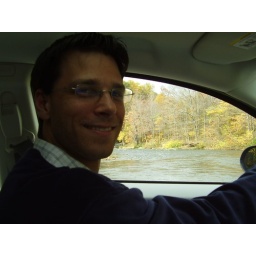
Paul in the car going over the low bridge